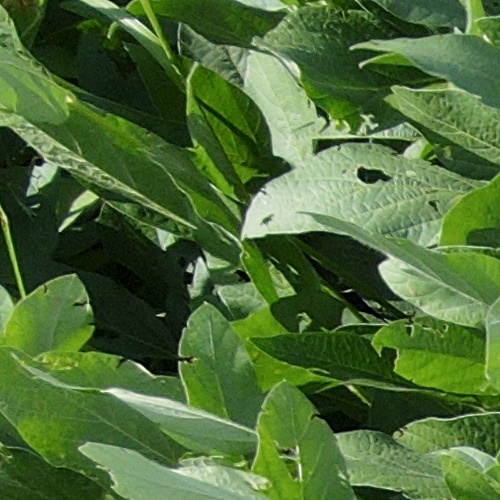
Label: Caterpillar